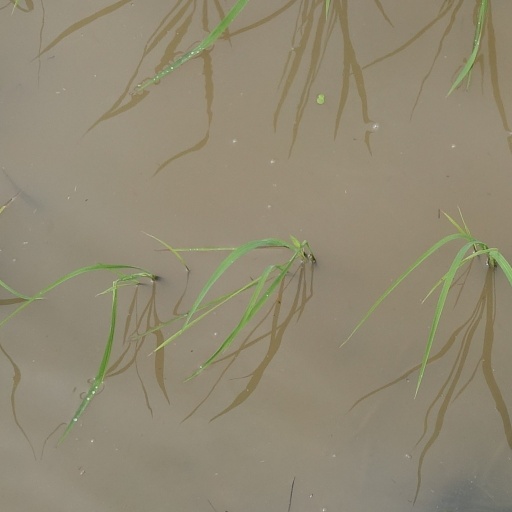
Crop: rice